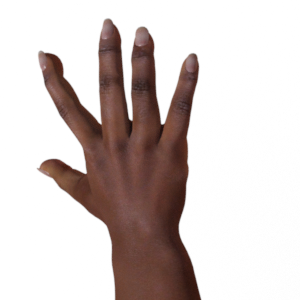
Label: paper